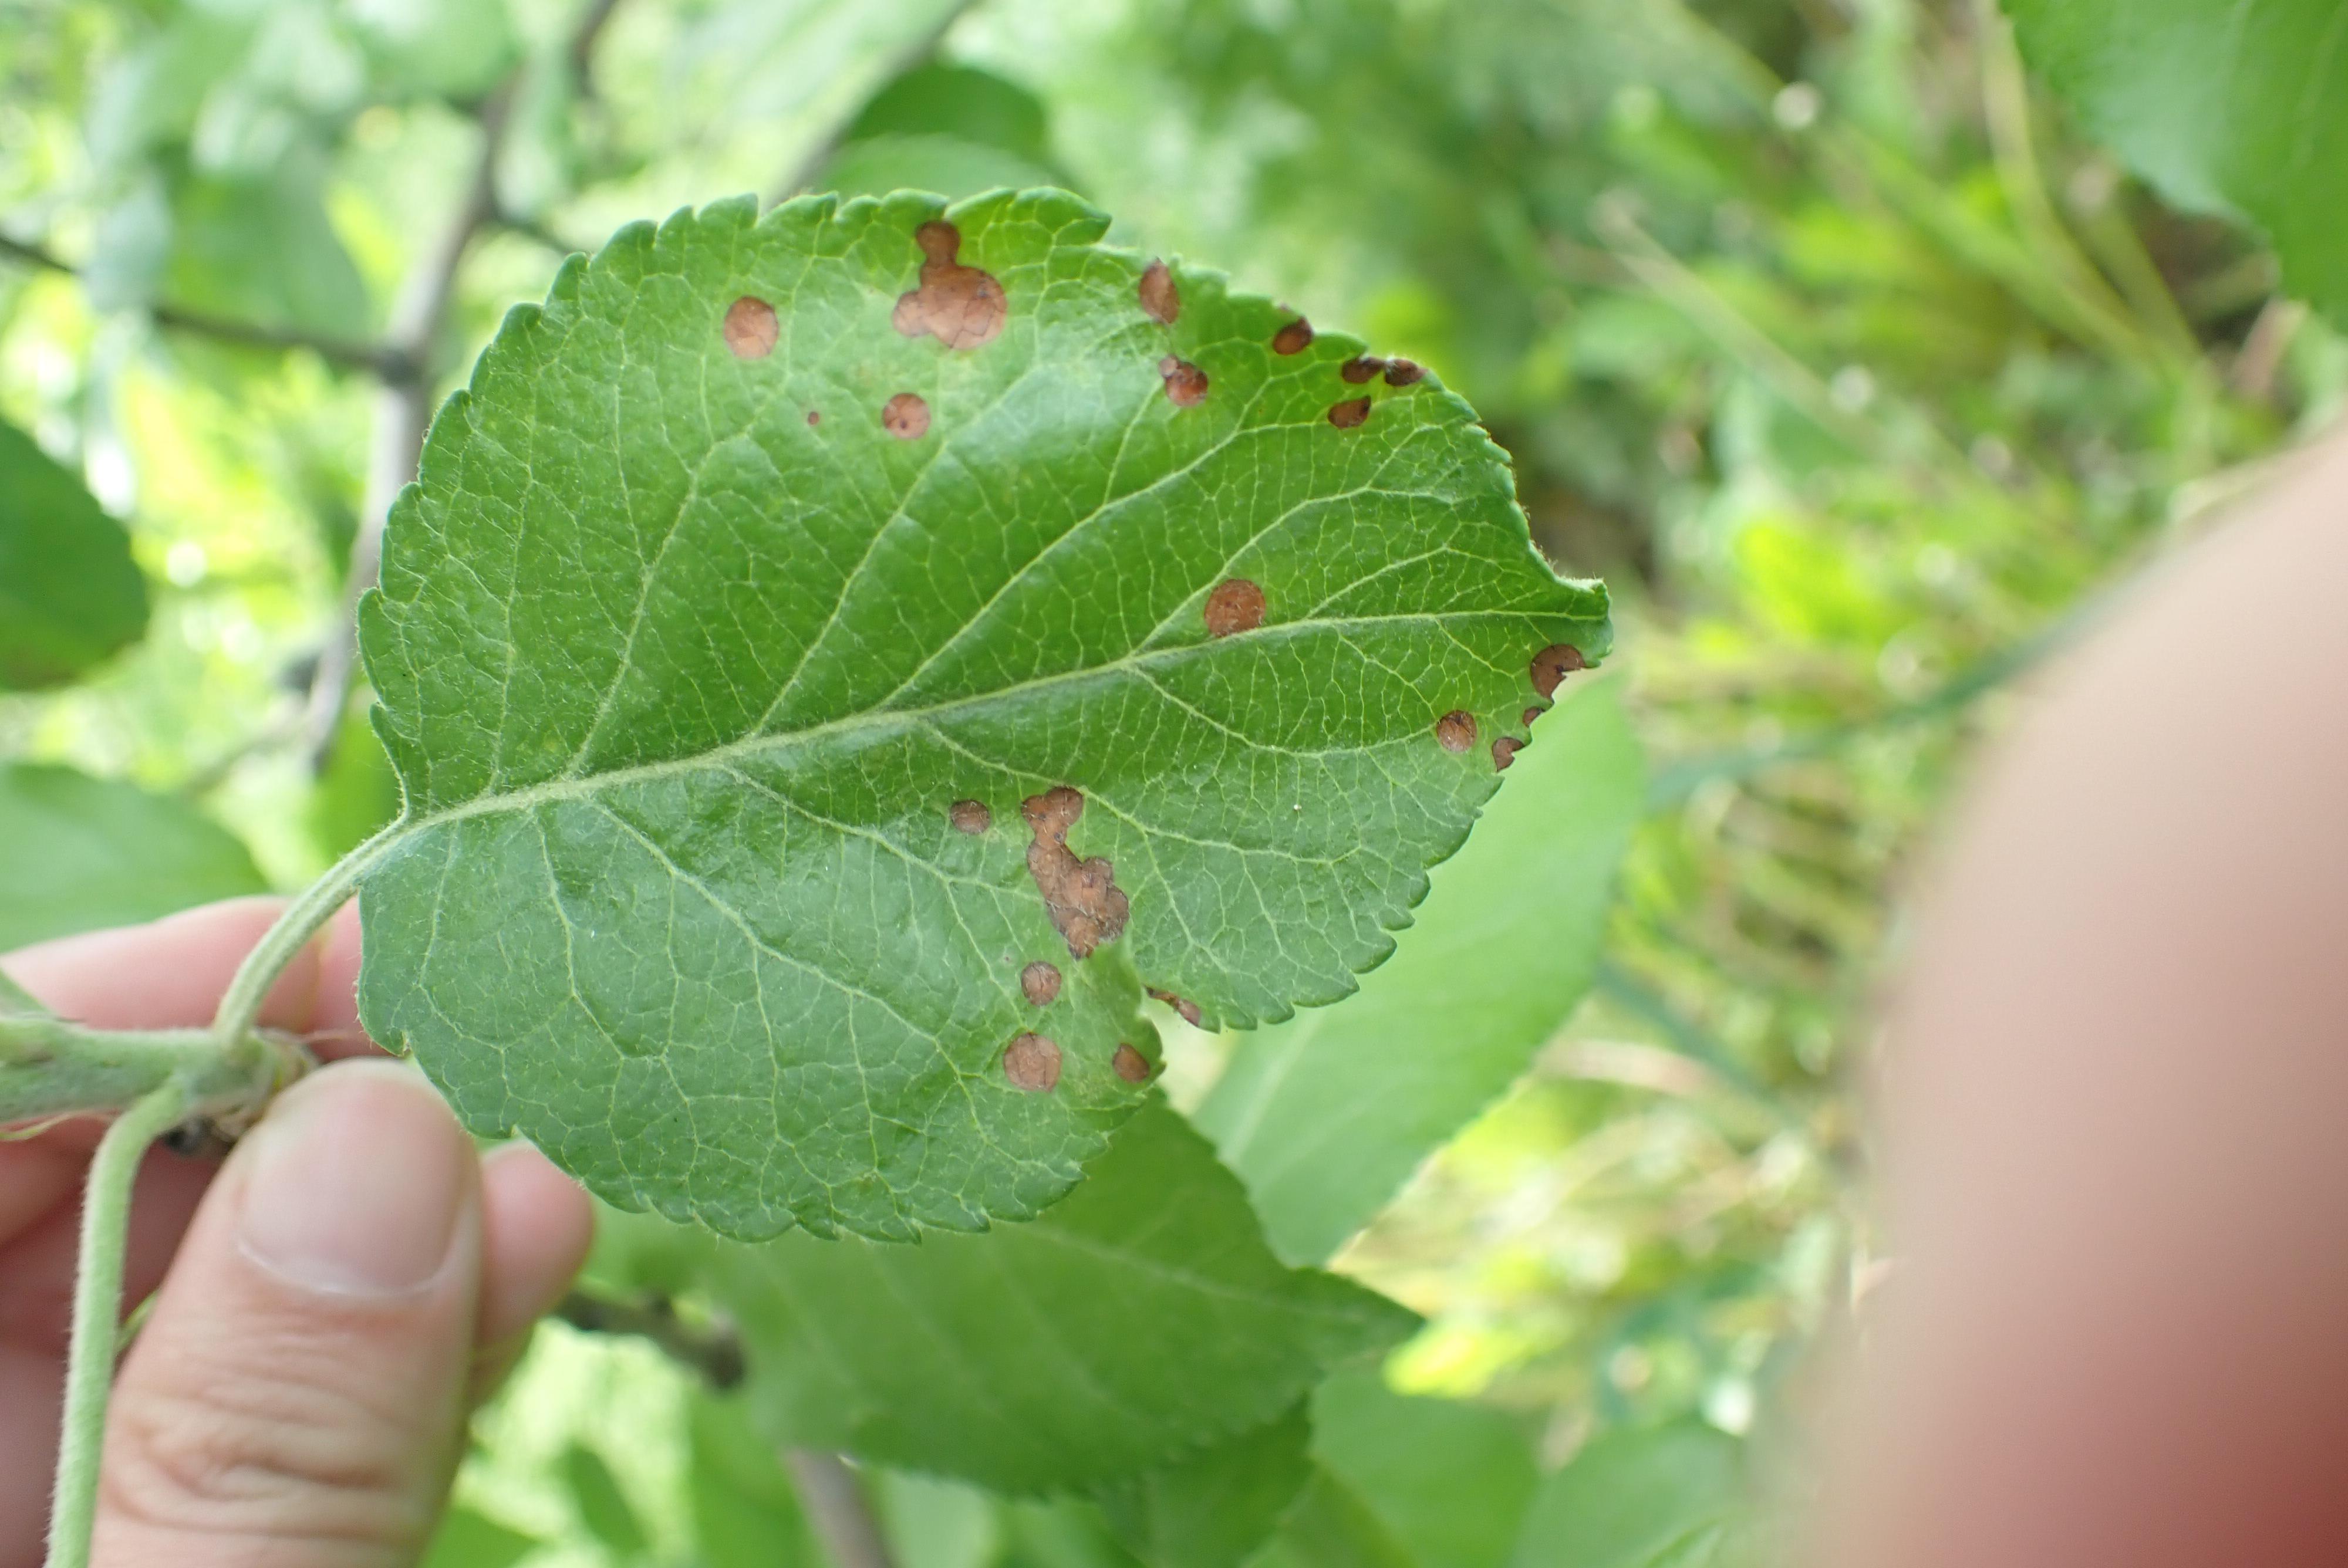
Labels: frog_eye_leaf_spot